FPD-Link

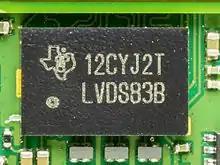
Texas Instruments FlatLink Transmitter SN75LVDS83B

Flat Panel Display Link, more commonly referred to as FPD-Link, is the original high-speed digital video interface created in 1996 by National Semiconductor (now within Texas Instruments). It is a free and open standard for connecting the output from a graphics processing unit in a laptop, tablet computer, flat panel display, or LCD television to the display panel's timing controller.